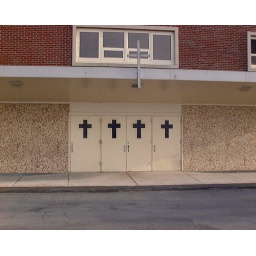
Church doors with holy cross shaped windows at a side entrance to St. Margaret's Church in Mattydale, New York.